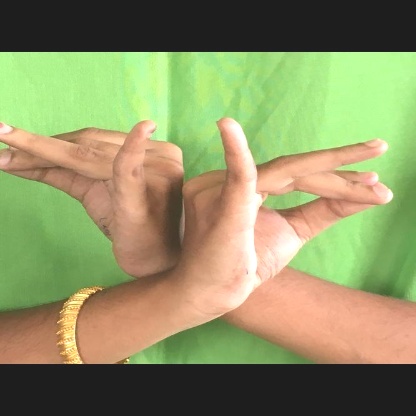
Mudra: Katakavardhana